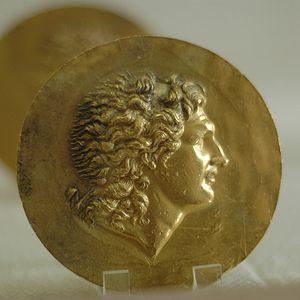
Nikétérion à l'effigie d'Alexandre le Grand. Médaillon de victoire monétiforme issu du trésor de Tarse, IIe siècle ap. J.-C., probablement frappé sous le règne de l'empereur Sévère Alexandre.